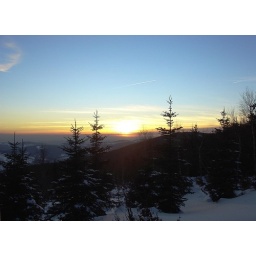
The fox hid in its nook, the land went to bed but it is still a day sky high